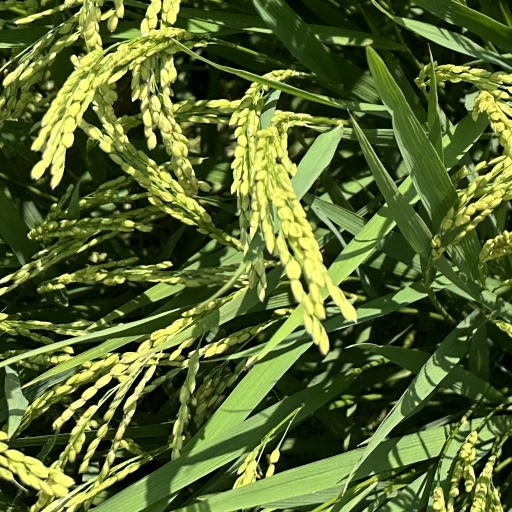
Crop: rice